Chuy García

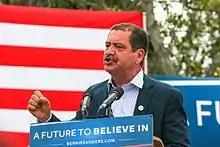
García at a Bernie Sanders rally in Los Angeles, California, May 2016

Democratic state senator Howard W. "Howie" Carroll of the 1st district of the Illinois Senate was redistricted to the 8th district, and in 1992 García ran for the Illinois Senate in the 1st district, winning the open-seat Democratic primary with 8,604 votes (52.06%) to Donald C. Smith's 6,159 (37.26%) and Gilbert G. Jimenez's 1,765 (10.68%). The primary was tantamount to election in the heavily Democratic 1st district, and in the general election, and García defeated Republican nominee Esequiel "Zeke" Iracheta, 21,314 votes (81.74%) to 4,762 (18.26%). He was Illinois's first state senator of Mexican descent. García resigned from the city council and was succeeded by his protégé Ricardo Muñoz.